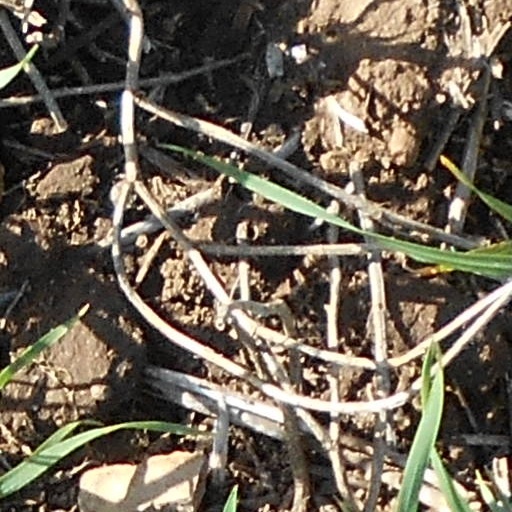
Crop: wheat